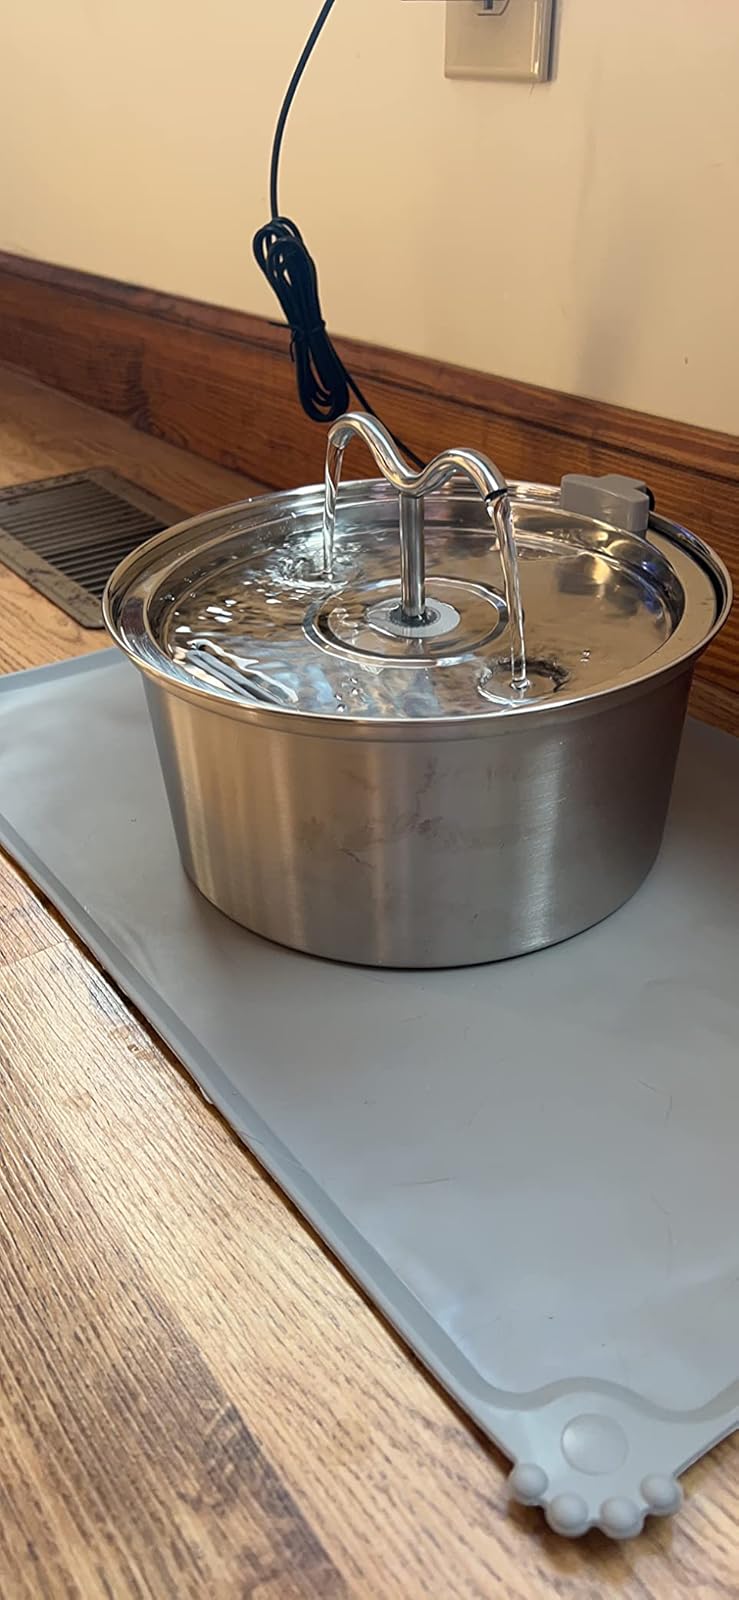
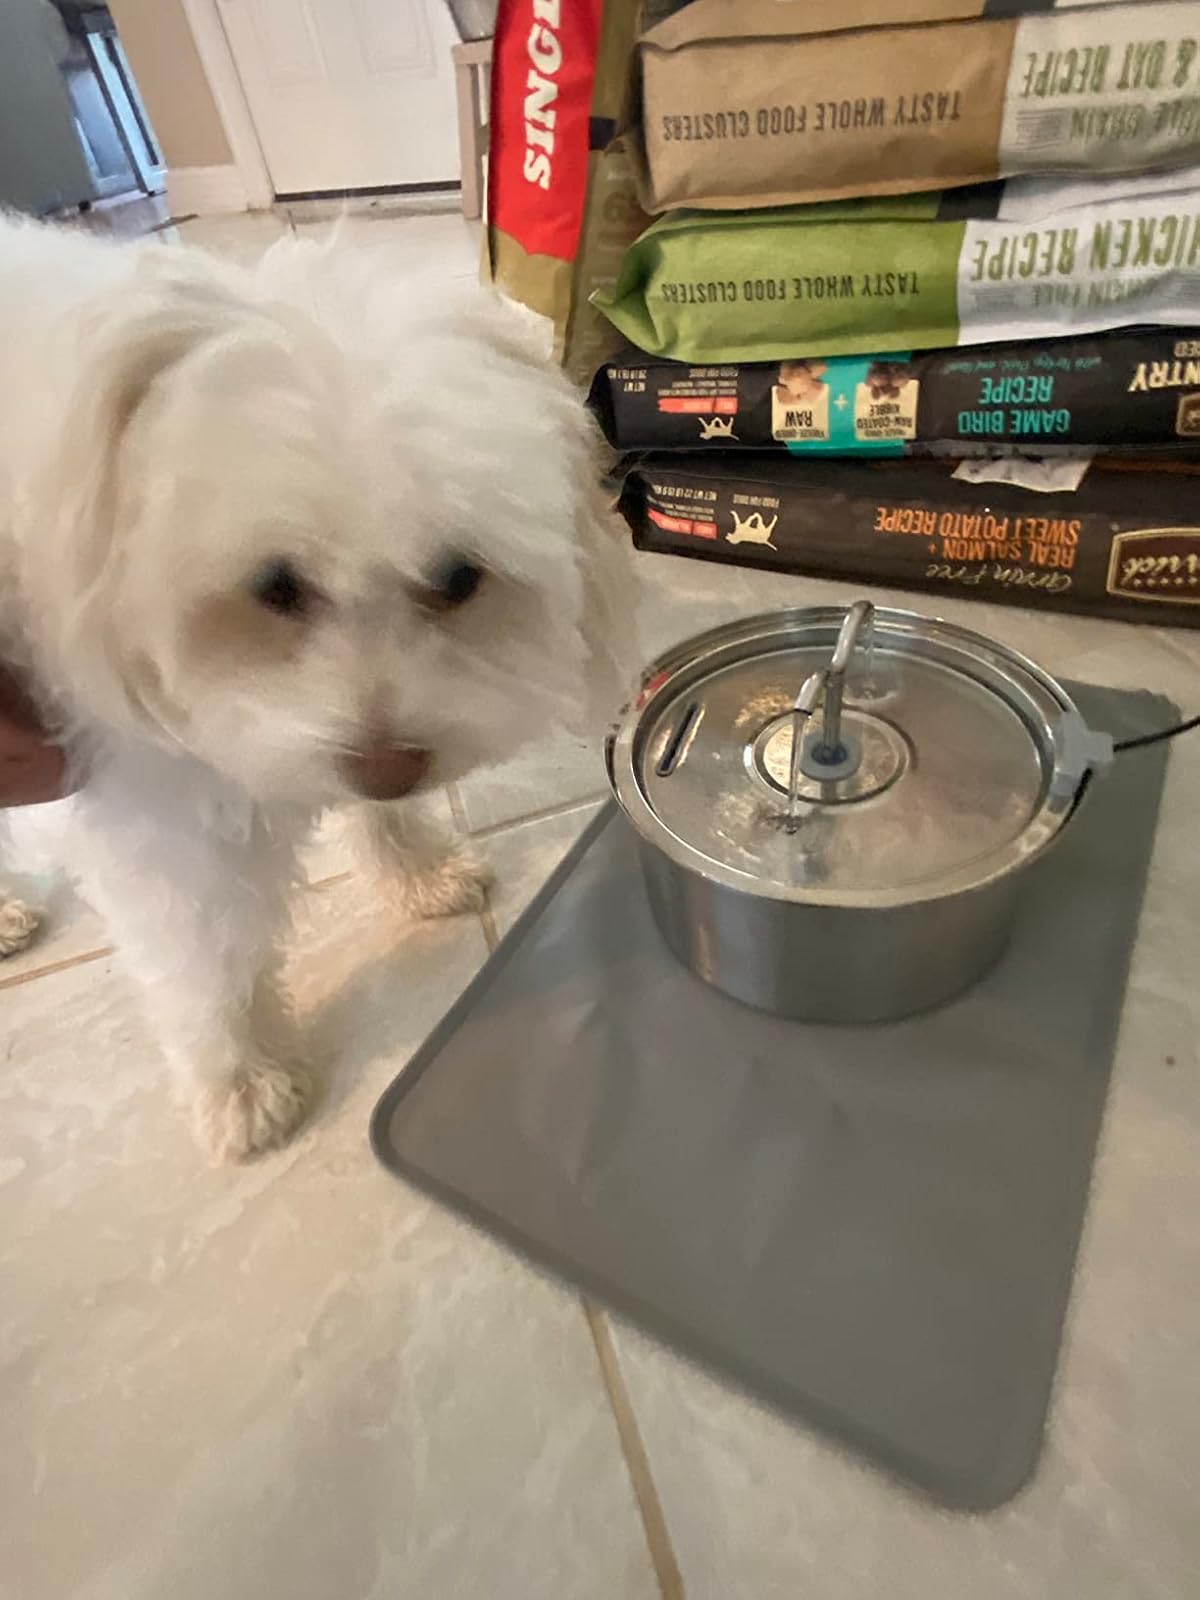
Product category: items_bowl
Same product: yes